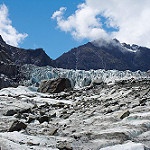
Label: glacier